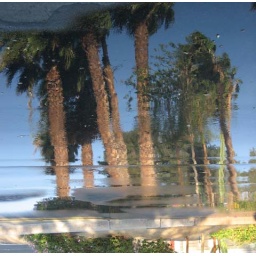
sprinler water in the street